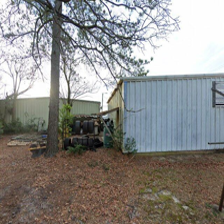
Label: streetView